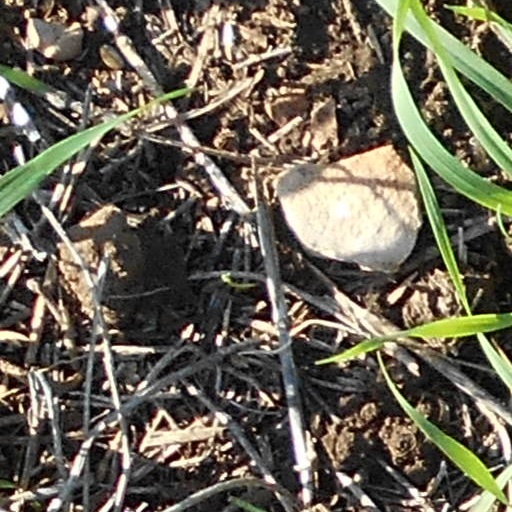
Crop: wheat